Manécanterie, Lyon

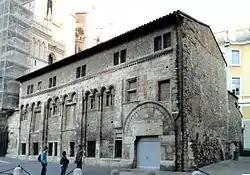

The Manécanterie (English: Parish choir school) is an ancient monument situated in Lyon in Saint Jean district, in the 5th arrondissement of Lyon. It is placed side by side to the south southwest of the cathedral Saint Jean and is a part of the former convent of the cathedral. This small Romanesque building served first as dining hall to the canons of Saint Jean, before becoming a parish choir school, namely a school for the singing of the clergy. In 1998, it was inscribed on the UNESCO World Heritage List along with other notable buildings in historic Lyon as a testimony to Lyon's long history and unique architecture.